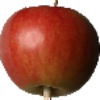
Label: Apple Red 2